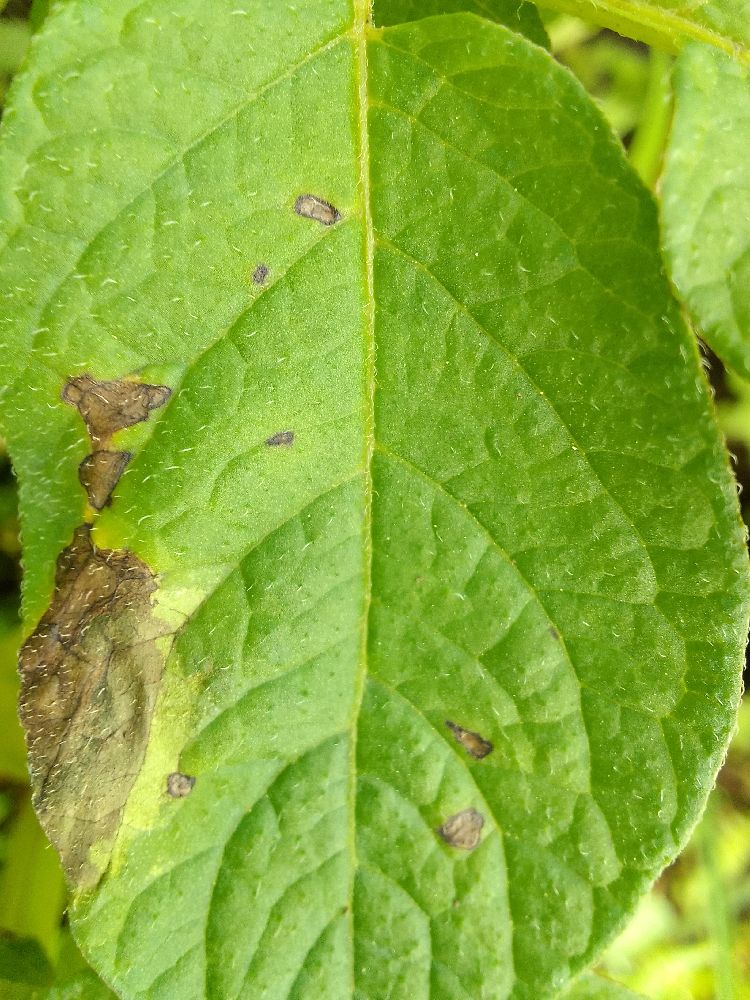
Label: Late blight